The Marriage of William Ashe

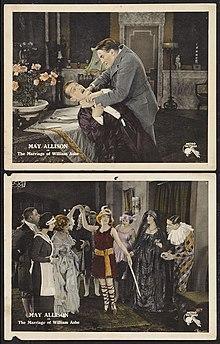
Lobby cards for the 1921 American film.

Margaret Mayo adapted the novel into a play which debuted on Broadway at the Garrick Theatre in November 1905 featuring Grace George and H. Reeves-Smith, and produced by George's husband William A. Brady.